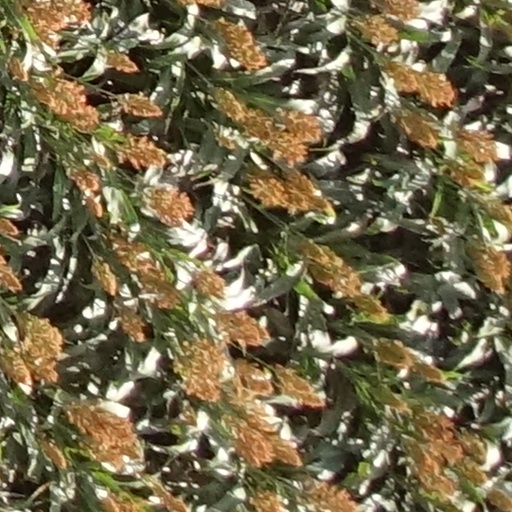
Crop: sorghum